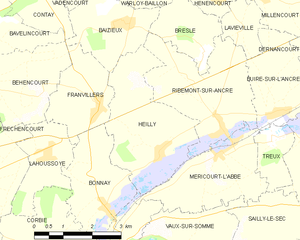
Carte des communes françaises Heilly